Jenny Conlee

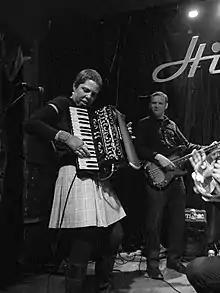
Jenny Conlee playing accordion with the Pogues cover band KMRIA at The High Dive in Fremont, Seattle

Conlee's accordions include a Paolo Soprani, which was on display at the Rock and Roll Hall of Fame and a Petosa Futura, which she described as her "regular axe".